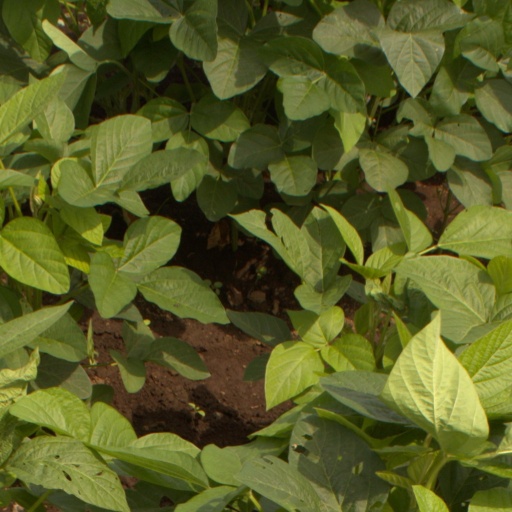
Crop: soybean